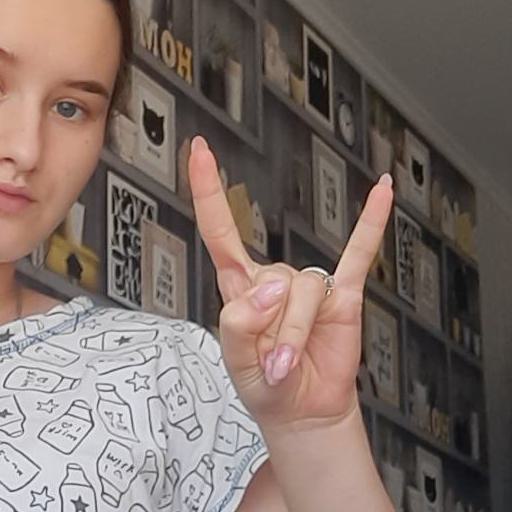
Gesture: rock